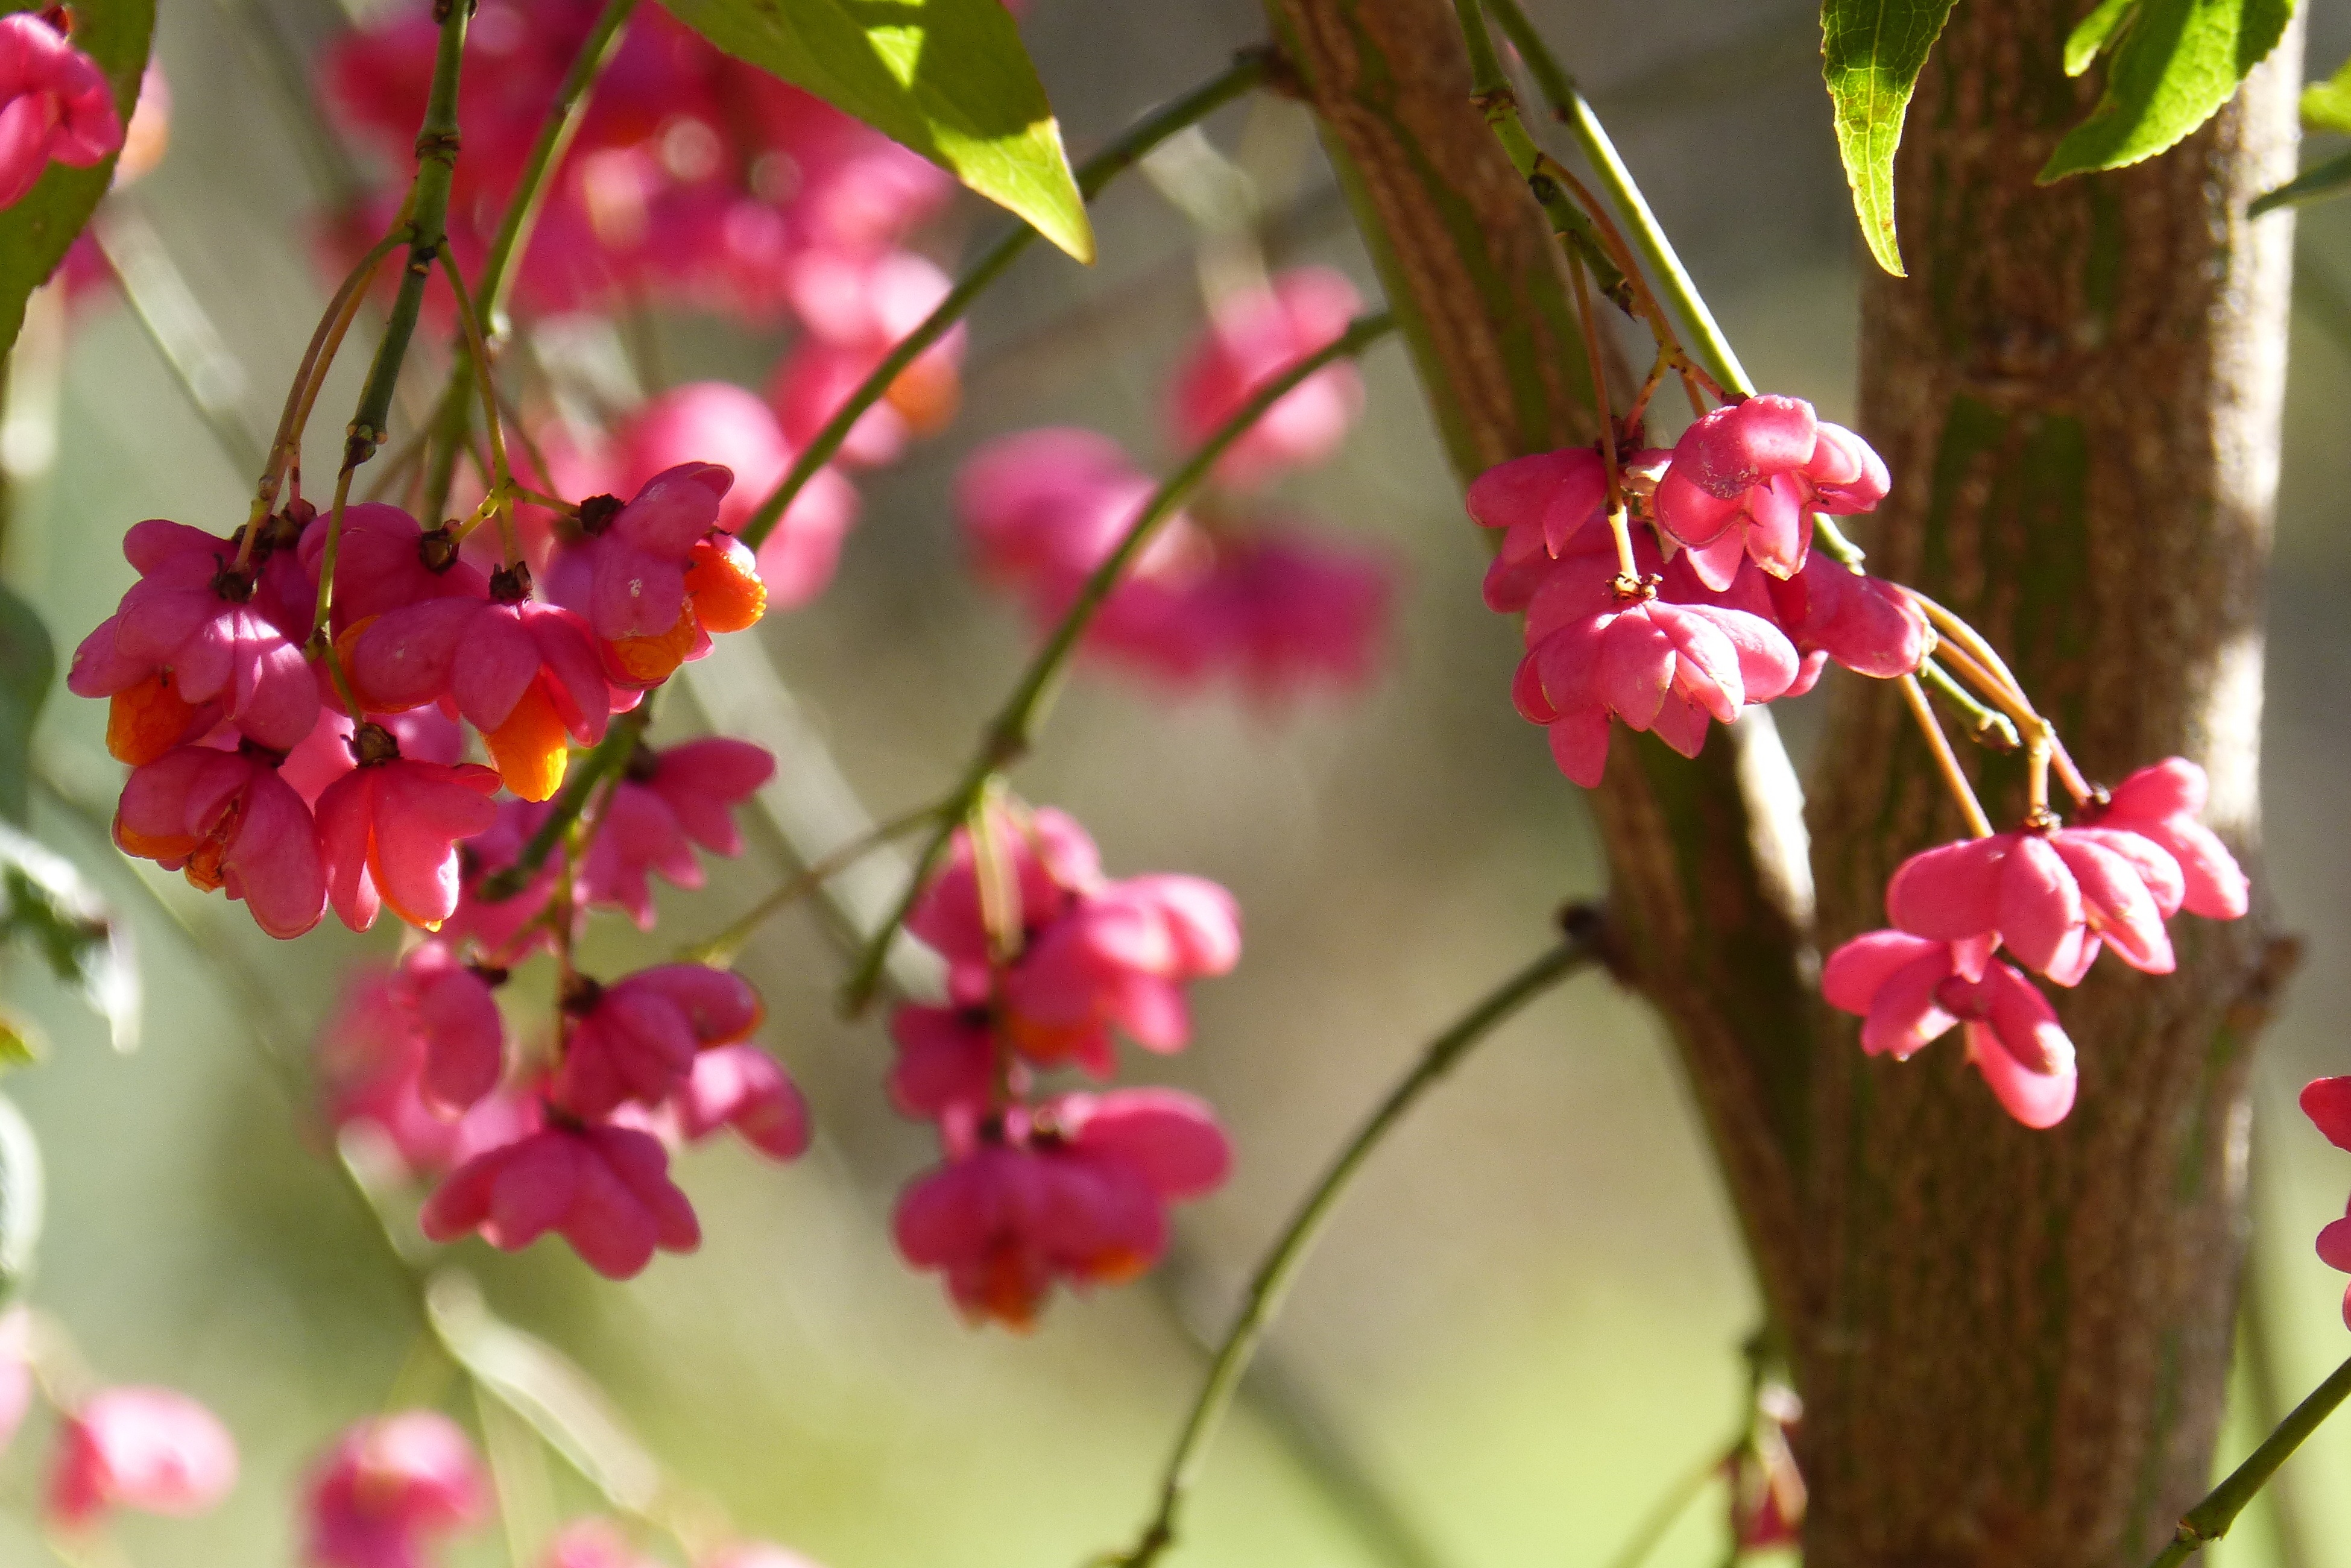
nature, branch, blossom, plant, leaf, flower, petal, bush, food, spring, red, produce, botany, garden, flora, seeds, shrub, bright, toxic, fortunei, ornamental shrub, macro photography, ornamental plant, flowering plant, spindle, euonymus europaeus, land plant